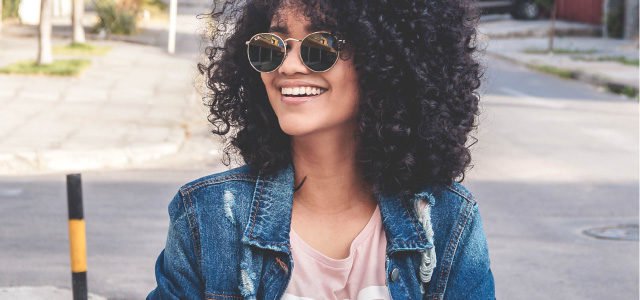
Gender: women